High-pressure area

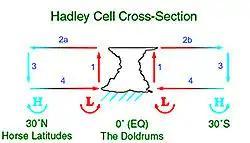
The Hadley cell carries heat and moisture from the tropics towards the northern and southern mid-latitudes. It deposits drier air, contributing to the world's great deserts.

The horse latitudes, or torrid zone, is roughly at the 30th parallel and is the source of warm high pressure systems. As the hot air closer to the equator rises, it cools, losing moisture; it is then transported poleward where it descends, creating the high-pressure area. This is part of the Hadley cell circulation and is known as the subtropical ridge or subtropical high. It follows the track of the sun over the year, expanding north (south in the Southern Hemisphere) in spring and retreating south (north in the Southern Hemisphere) in fall. The subtropical ridge is a warm core high-pressure system, meaning it strengthens with height. Many of the world's deserts are caused by these climatological high-pressure systems.